Mark Addy (oarsman)

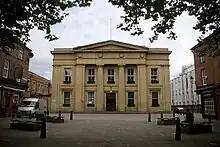
Salford Town Hall

In January 1878, before a large crowd of people at Salford Town Hall in Bexley Square, Mark was presented with a loyal address of appreciation by the Mayor of Salford and awarded with a purse of 200 guineas for his heroic deeds, by the people of Salford. Immediately after the ceremony Mr. James Smith, a member of the Humane Society for the Hundred of Salford presented an address and the Gold Medal of the Society to which the members of the nearby Nemesis Rowing Club added a gold clasp as a token of their appreciation. He was awarded a number of other medals including the Silver Medal of the Humane Society for the Hundred of Salford and the Bronze Medal of the Royal Humane Society.